Are You Washed in the Blood?

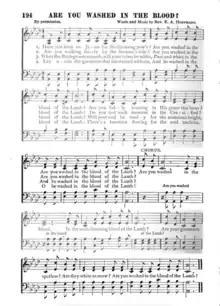
"Are You Washed in the Blood?" music from "Gospel Praise Book: A Collection of Choice Gems of Sacred Song" (1880)

Are You Washed in the Blood? is a Christian hymn written in 1878 in Ohio by Elisha Hoffman, a Presbyterian minister from Pennsylvania; it was first published in "Spiritual Songs for Gospel Meetings and the Sunday School." The song "became a marching song for the Salvation Army." The song contains many Bible references and allusions, including to: "They have washed their robes and made them white in the blood of the Lamb" from Revelation 7:14.